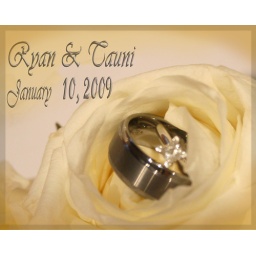
Bride and Groom wedding bands in white rose wedding flower